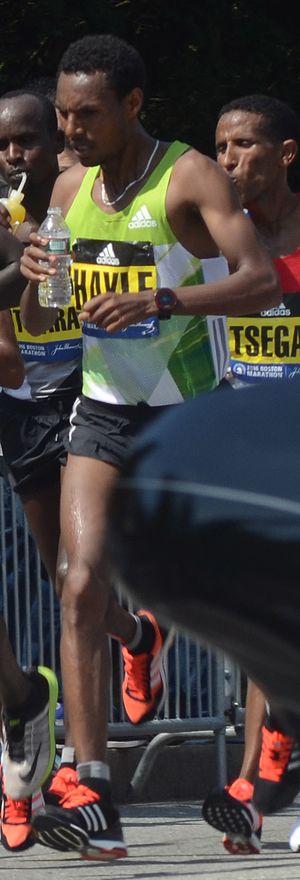
Lemi Berhanu Hayle est un athlète éthiopien, spécialiste des courses de fond.